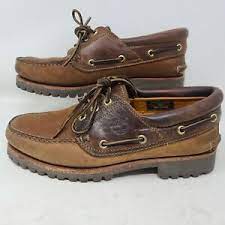
Label: Boat